The Teahouse Fire

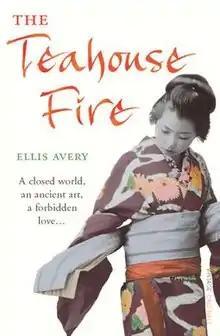
First UK edition cover

The Teahouse Fire is a novel by Ellis Avery set in late nineteenth century Japan published by Riverhead in the US in 2006 and to be published by Random House in the UK as a paperback original.